Steve Rogers (Marvel Cinematic Universe)

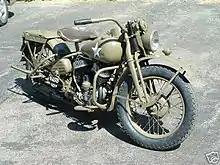
A restored Harley-Davidson WLA

In "Captain America: The First Avenger" (2011), Steve Rogers begins as a frail, sickly young man who is enhanced to the peak of human ability by an experimental serum in order to aid the United States in World War II. Regarding the extent of the character's abilities Evans remarked, "He would crush the Olympics. Any Olympic sport he's gonna dominate. He can jump higher, run faster, lift stronger weight, but he can be injured. He could roll an ankle and be out for the season. He's not perfect, he's not untouchable. So a lot of the effects, if I'm going to punch someone they're not going to put them on a cable and fly them back 50 feet, but he's going to go down, probably not getting back up, which I think humanizes it. It makes it something that, again, I think everyone can relate to a little bit more, which I really like."